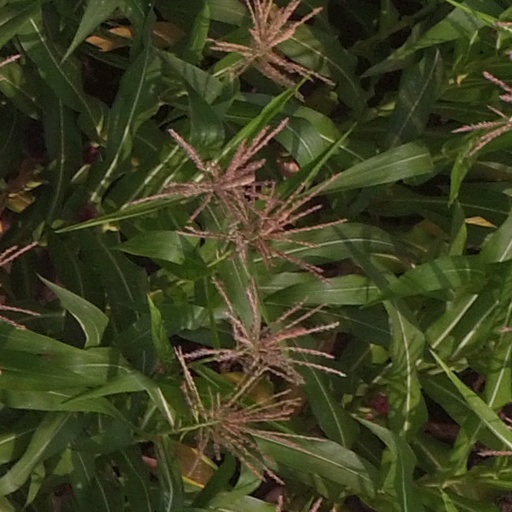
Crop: maize; corn